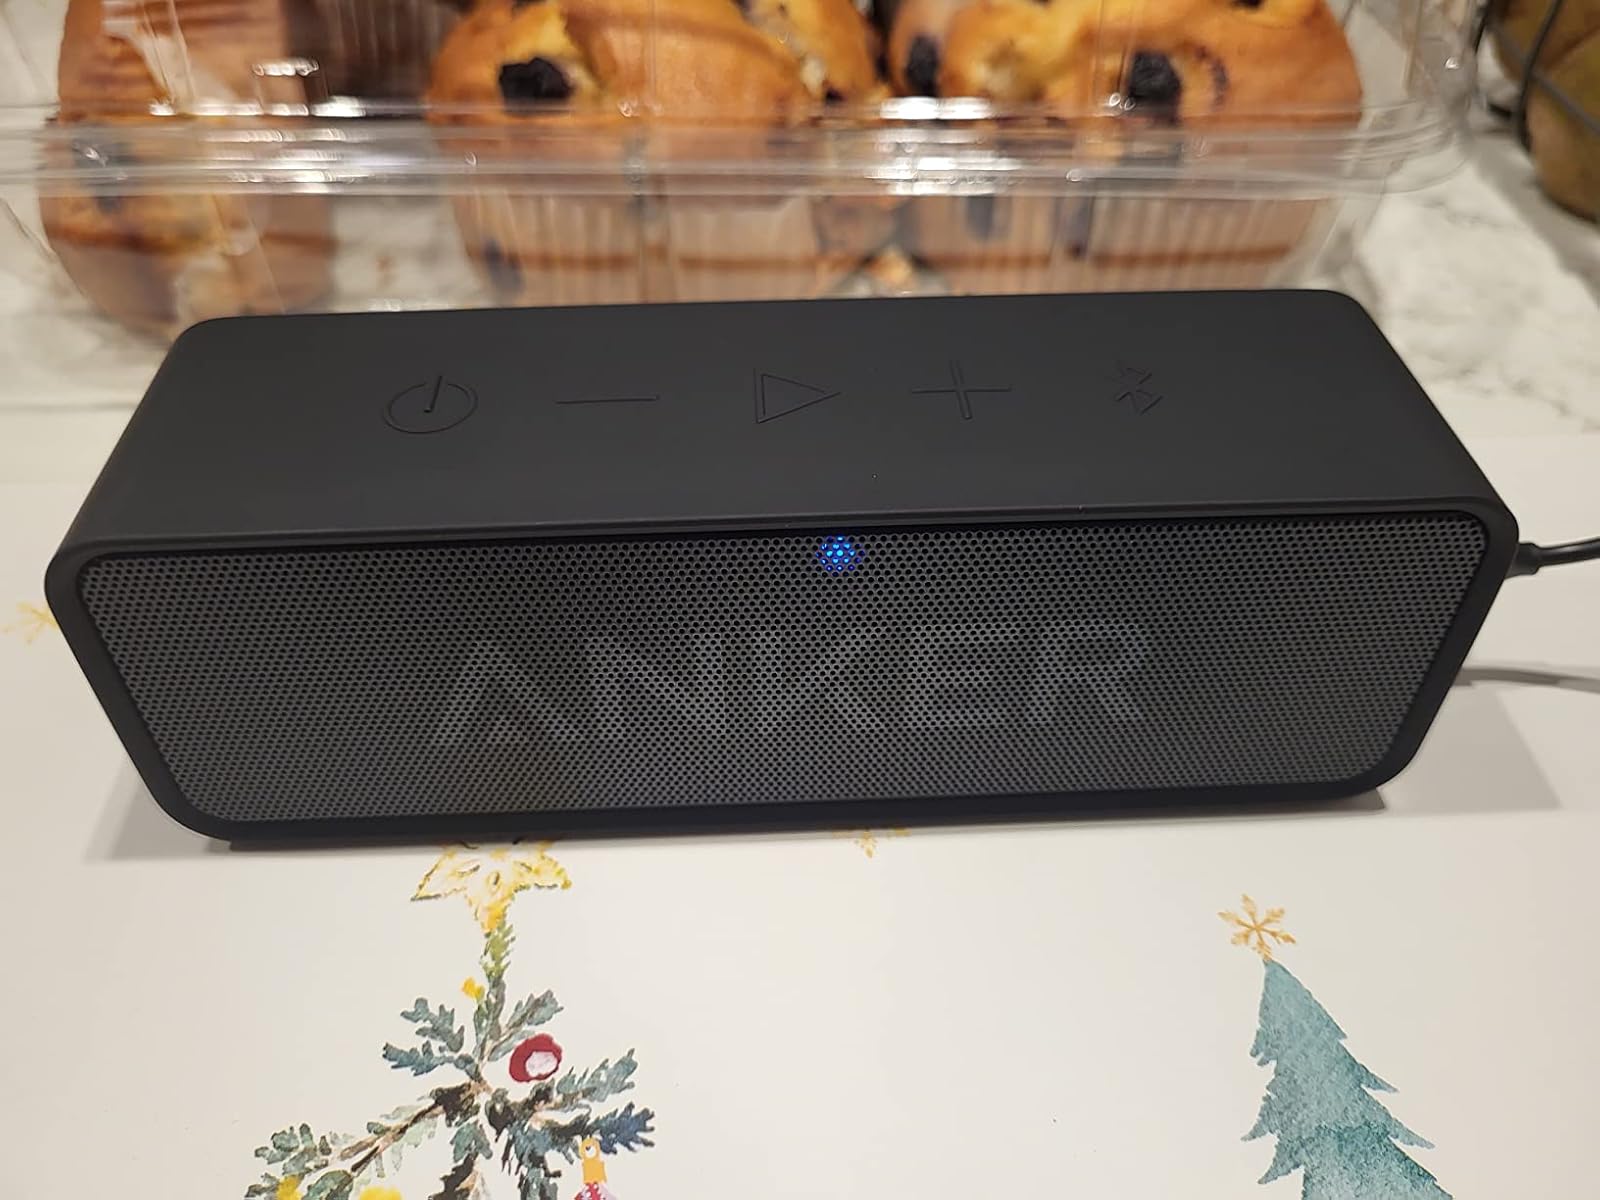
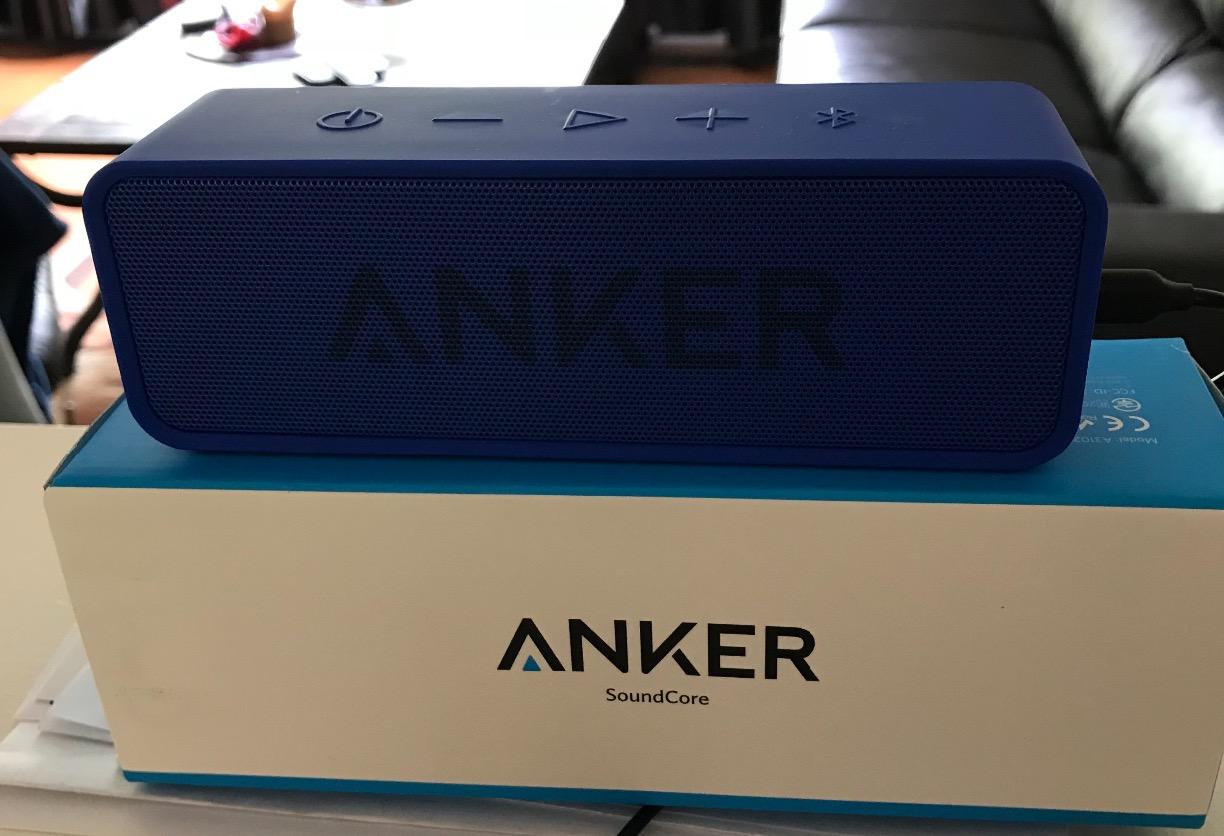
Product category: speaker
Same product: no